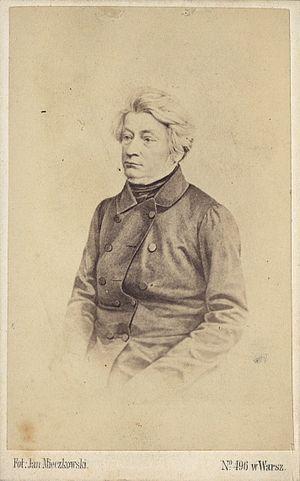
Adam Mickiewicz, né le 24 décembre 1798 à Zaosie ou à Nowogródek et mort le 26 novembre 1855 à Constantinople, est un poète et écrivain polonais, considéré comme l'un des plus grands poètes romantiques.